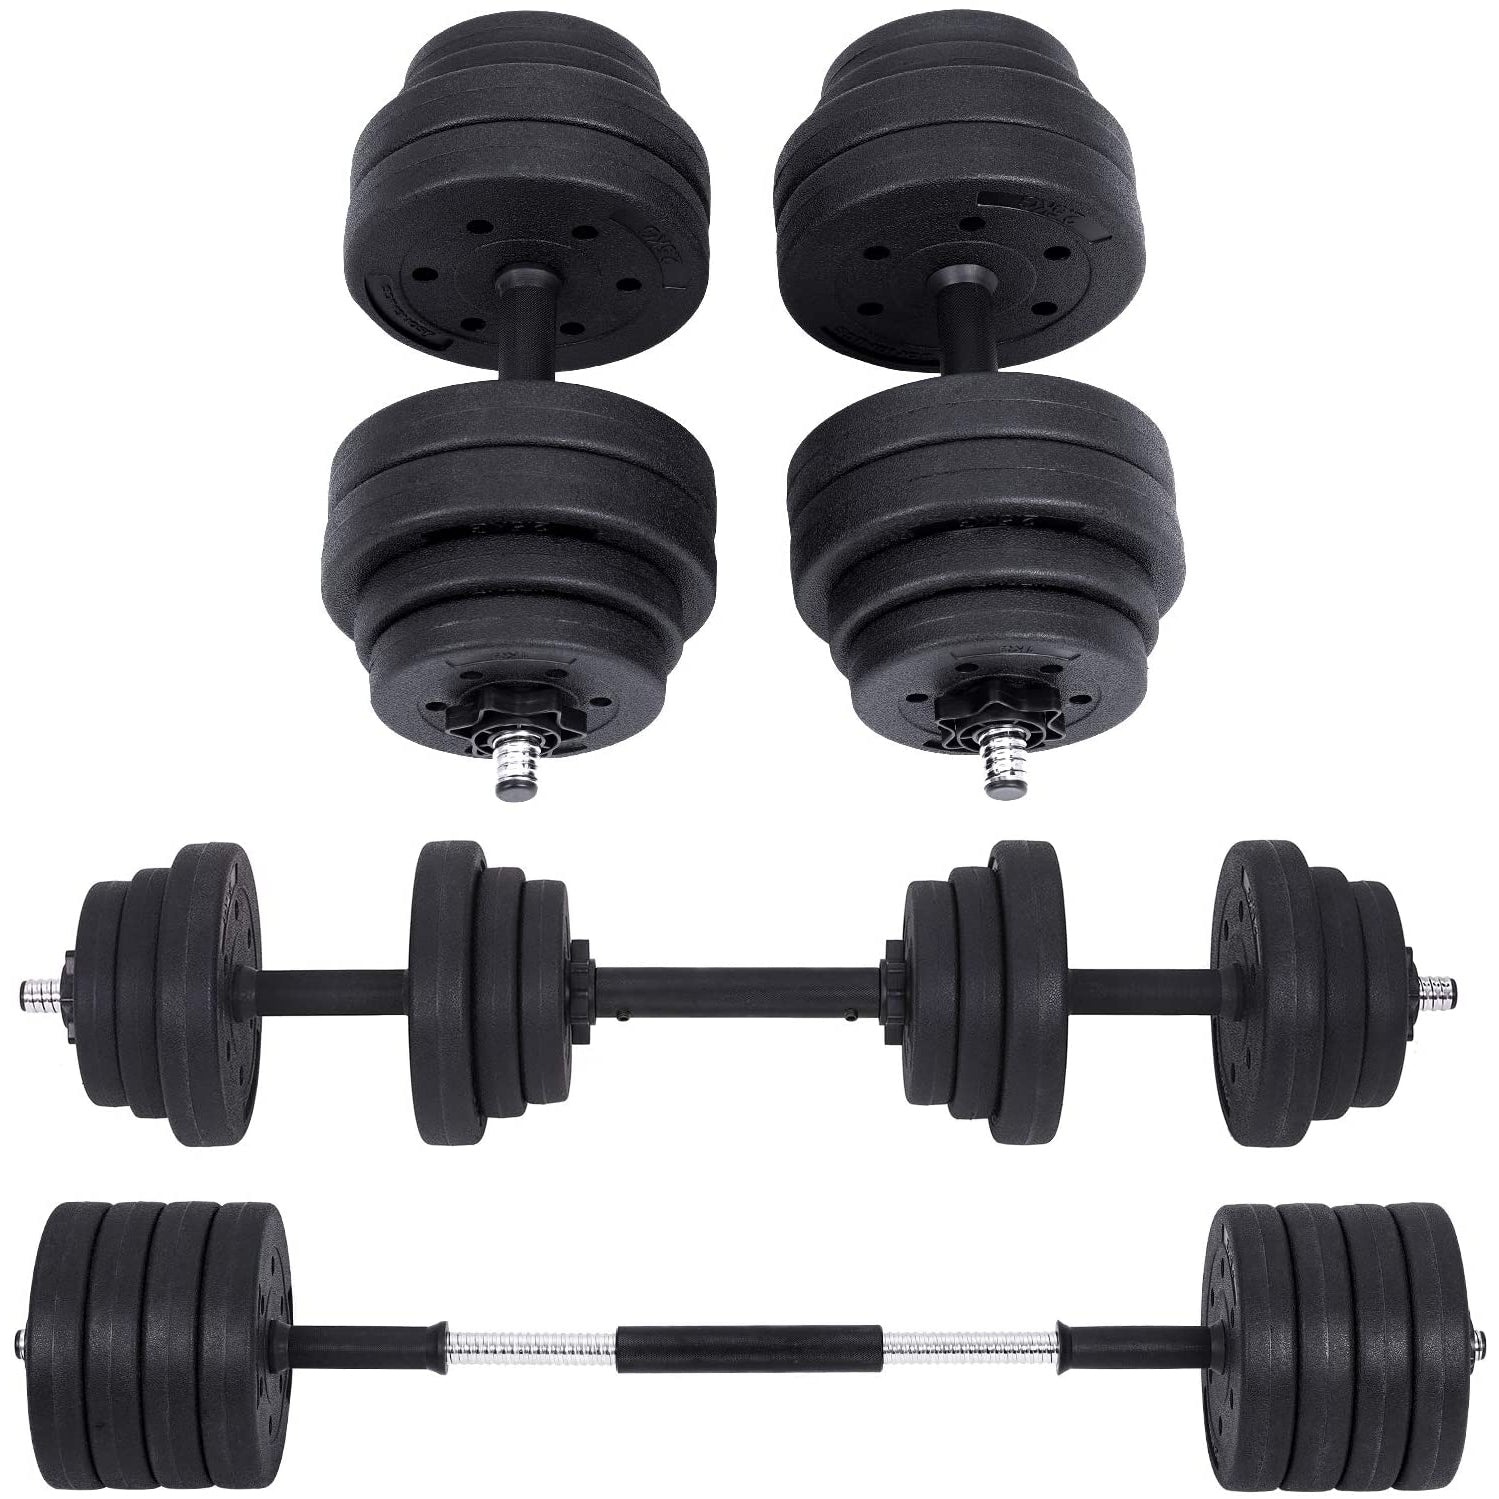
Rootz Dumbbell Set - Dumbells - Connecting Steel Tube - Fitness - Weightlifting - 2.5 kg - 1.25 kg - 1 kg
Rootz Dumbbell Set is the perfect purchase for people who want to keep fit at home! Are you looking for a dumbbell set, so you can also exercise at home? Then Rootz is the right place for you! Training and comfort: Rootz training equipment has been developed for you help shape your body. Whether in the office or the gym, training can start anytime, anywhere! Many in one: This dumbbell set contains 16 discs (8 x 2.5 kg , 4 x 1.25 kg and 4 x 1 kg), with which you can adjust the weight of the dumbbells to your liking Long life: High-quality plastic protective cover, concrete- and sand filling - you will enjoy these dumbbells for years to come! < br data-mce-fragment="1"> Additional connection: The delivery includes an extra 20 cm barbell bar, so that you can convert this barbell set into a barbell to accommodate a wider range of movement patterns train Anti-slip handles: The sturdy bars with anti-slip wave on the surface provide a secure and comfortable grip; the 4 star locks prevent the weight plates from rattling annoying Product Description: - Color: black - Material: PP plastic with concrete filling, iron Delivery: 1 x Rootz Barbell Set All benefits at a glance: High quality material Easy to use and store Sustainable & long service life Good grip and does not slip out of hand Drop it anywhere We at Rootz offer a 100% satisfaction guarantee and we provide professional customer service before and after your purchase. Don't wait any longer and order now!
Brand: Rootz Home
Category: Sporting Goods > Fitness & General Exercise Equipment > Weight Lifting > Free Weights, Dumbbells & Kettlebells